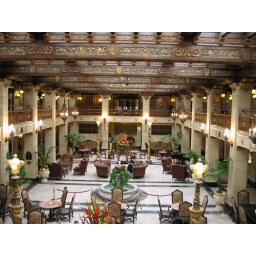
The lobby, as we stand on the second floor balcony over the fireplace.